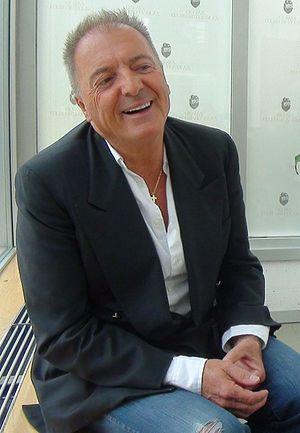
Armand Anthony Assante, né le 4 octobre 1949 à New York, est un acteur et producteur américain.